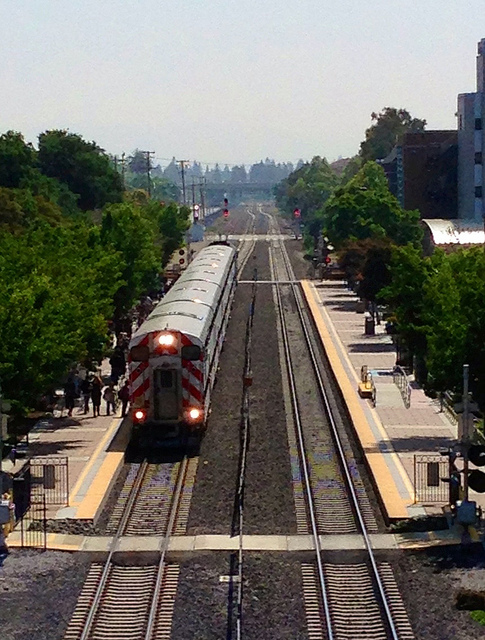
A train traveling down tracks next to tall buildings.

An incoming train is approaching a railroad crossing.

A train on the tracks at a train station.

A train is parked along the tracks for passengers to board.

Two train tracks stretch out in the distance as one train is stopped near a platform.